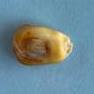
Maize quality: Bad